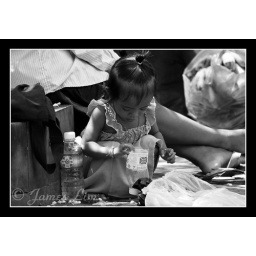
A young girl playing with half a plastic bottle near a temple at the Siem Reap Royal Gardens.